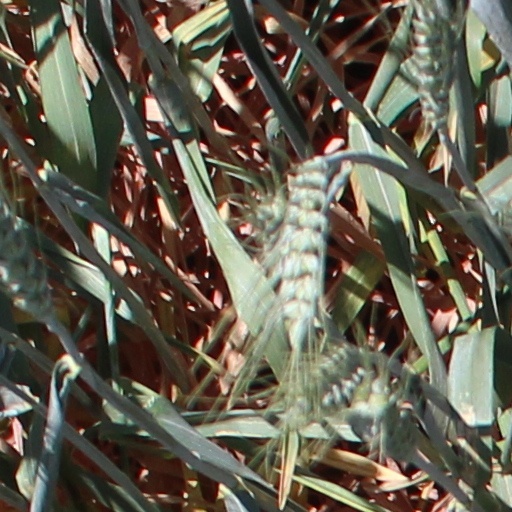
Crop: wheat